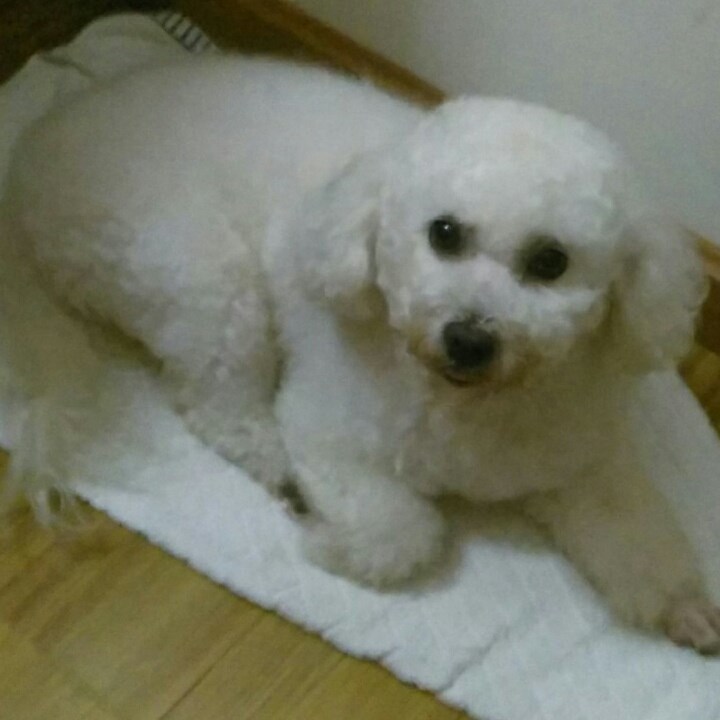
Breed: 3083-n000117-Bichon_Frise